Where Sinners Meet

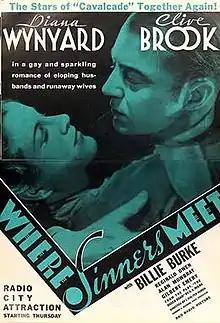

Where Sinners Meet is a 1934 American pre-Code romantic comedy film directed by J. Walter Ruben and starring Diana Wynyard, Clive Brook and Billie Burke. It was adapted by writer Henry William Hanemann from Clara Beranger's 1927 movie "The Little Adventuress", which in turn was a rewrite from the 1921 British play "The Dover Road" by A. A. Milne. The film used "The Dover Road" as a working title prior to its release.